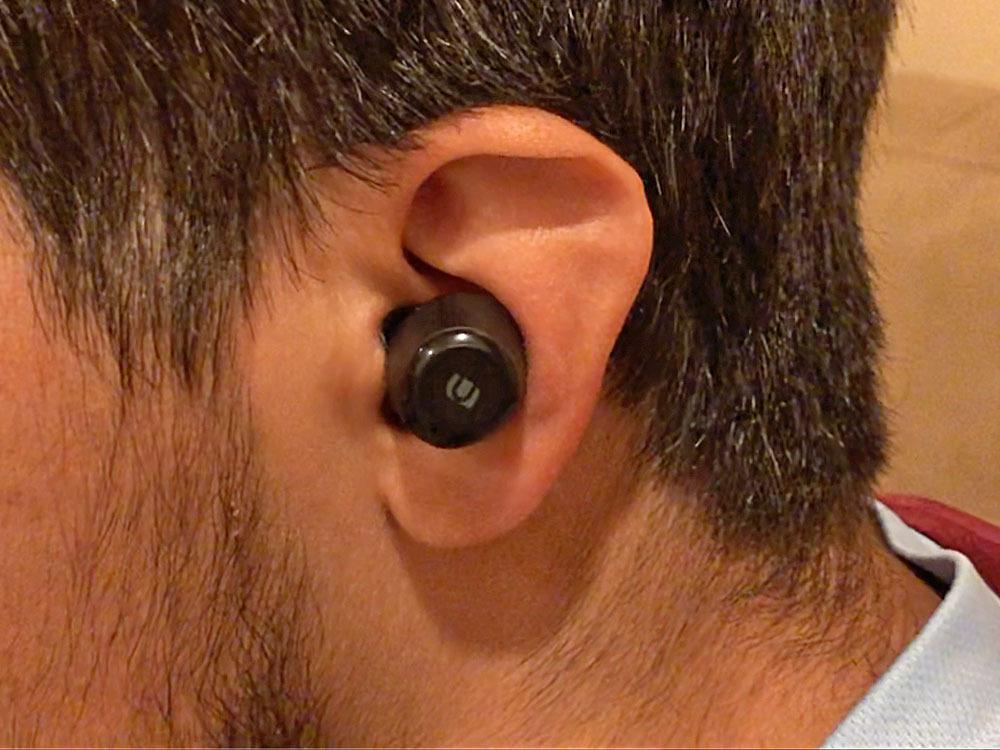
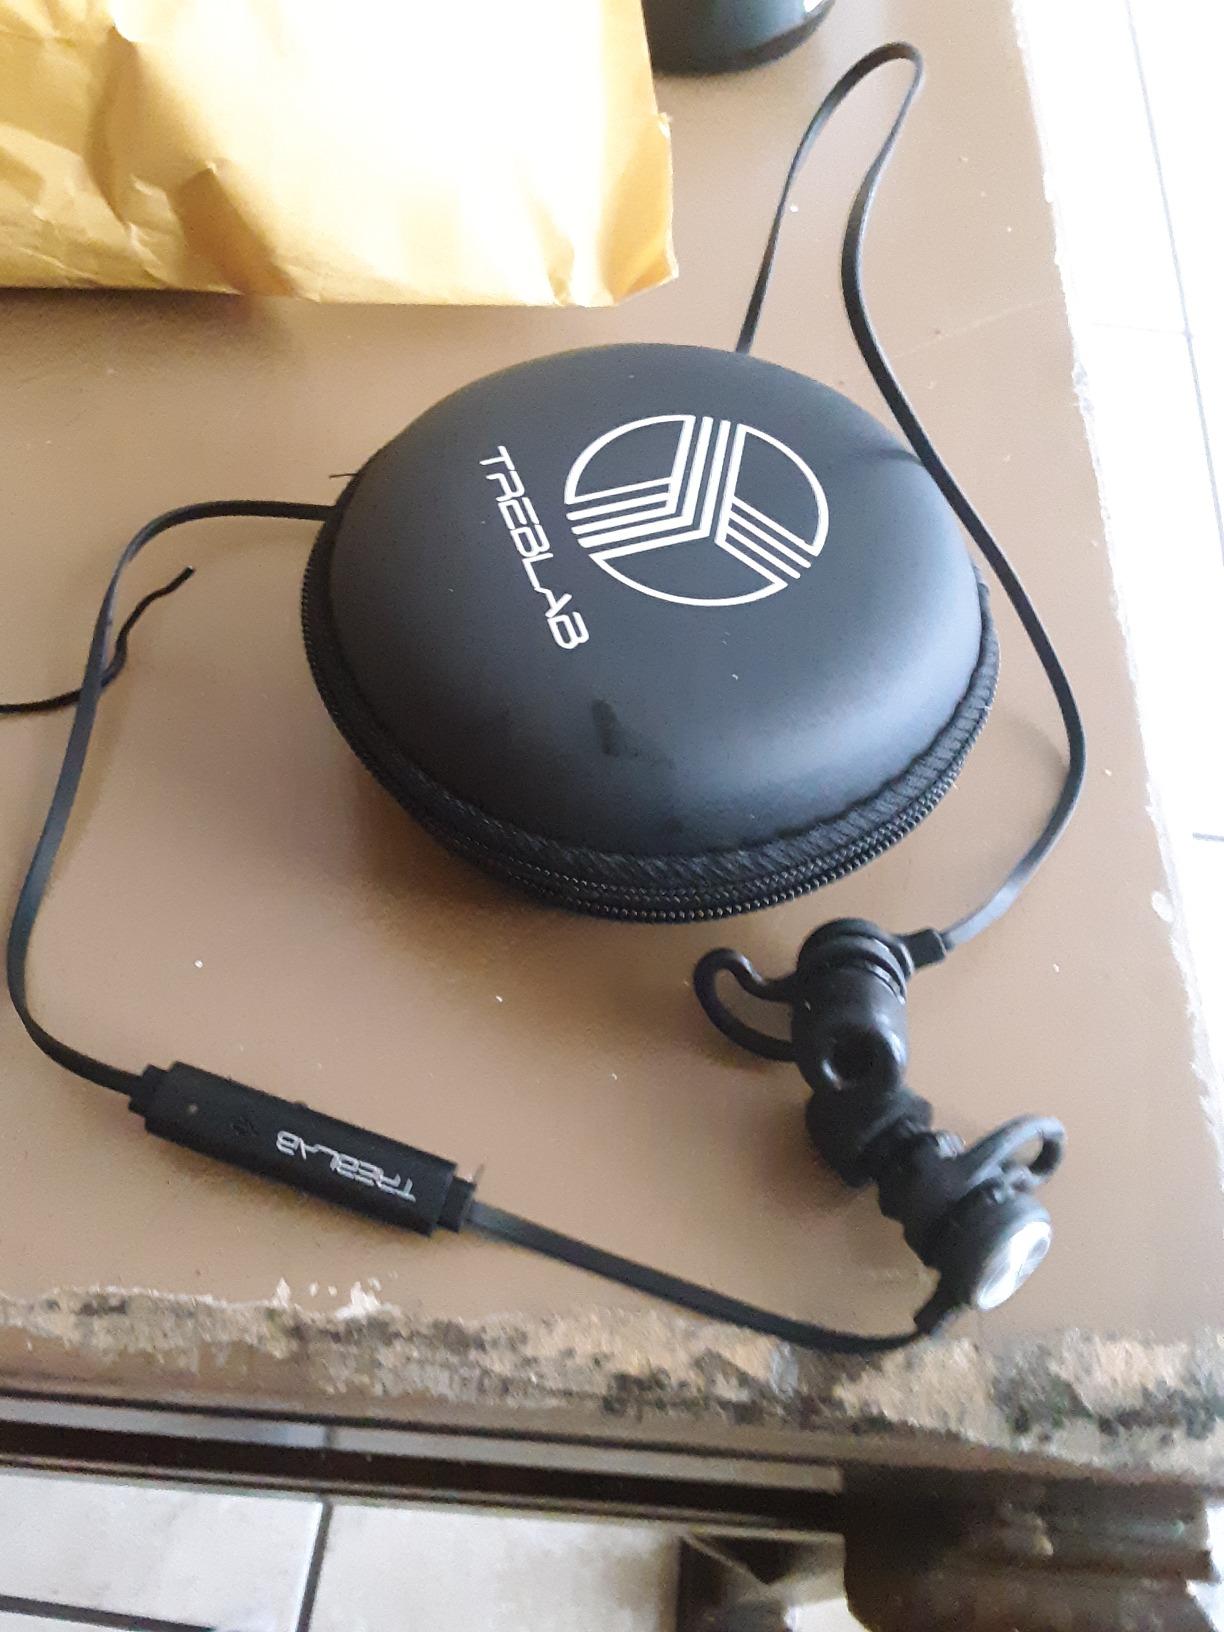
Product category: earbuds
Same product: no